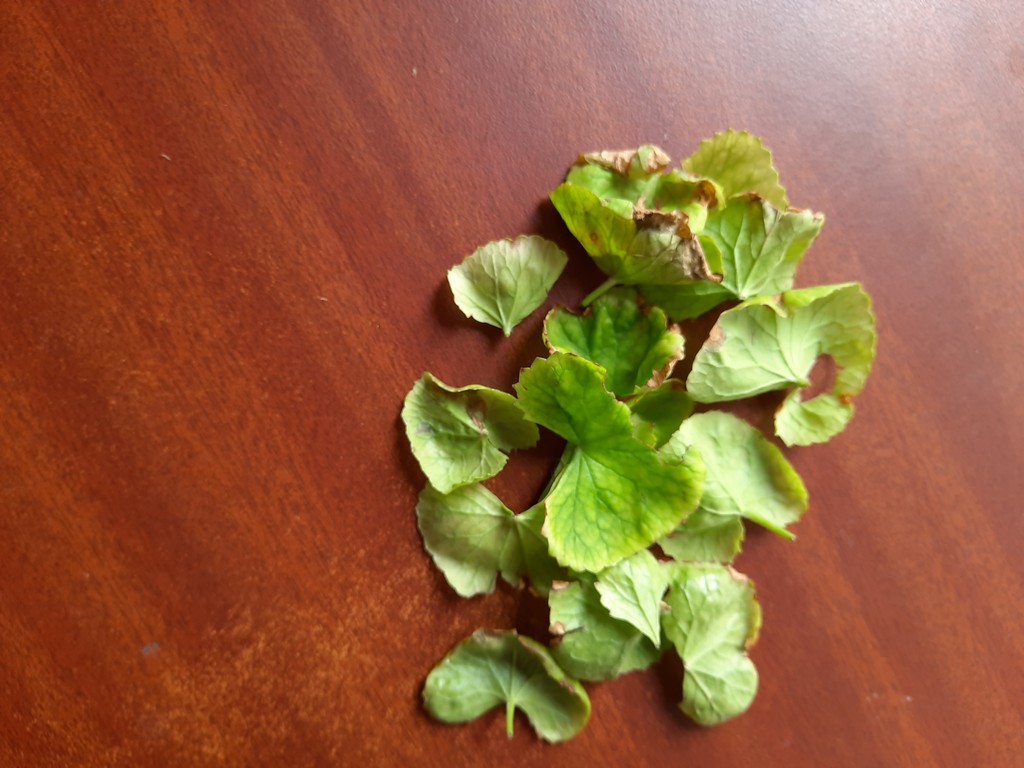
Label: Unhealthy